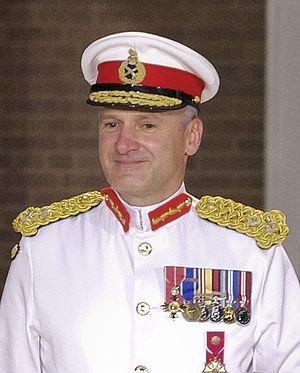
Edward Davis, né le 13 février 1963 à Hereford, est un militaire et homme politique britannique. Il est gouverneur de Gibraltar de 2016 à 2020.